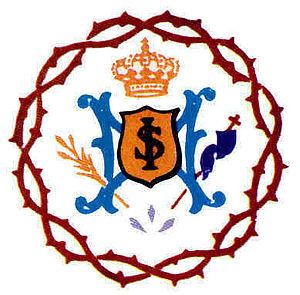
Les servantes de Marie, ministres des malades forment une congrégation religieuse féminine hospitalière de droit pontifical.